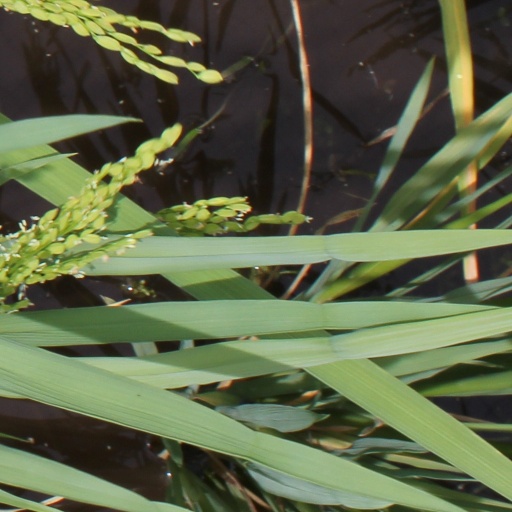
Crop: rice